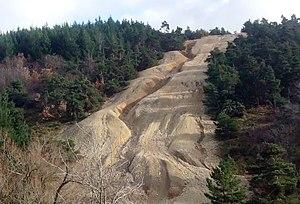
Savas mines d'Eteize
Savas est une commune française, située dans le département de l'Ardèche en région Auvergne-Rhône-Alpes, à 10 km au nord de la ville d'Annonay.